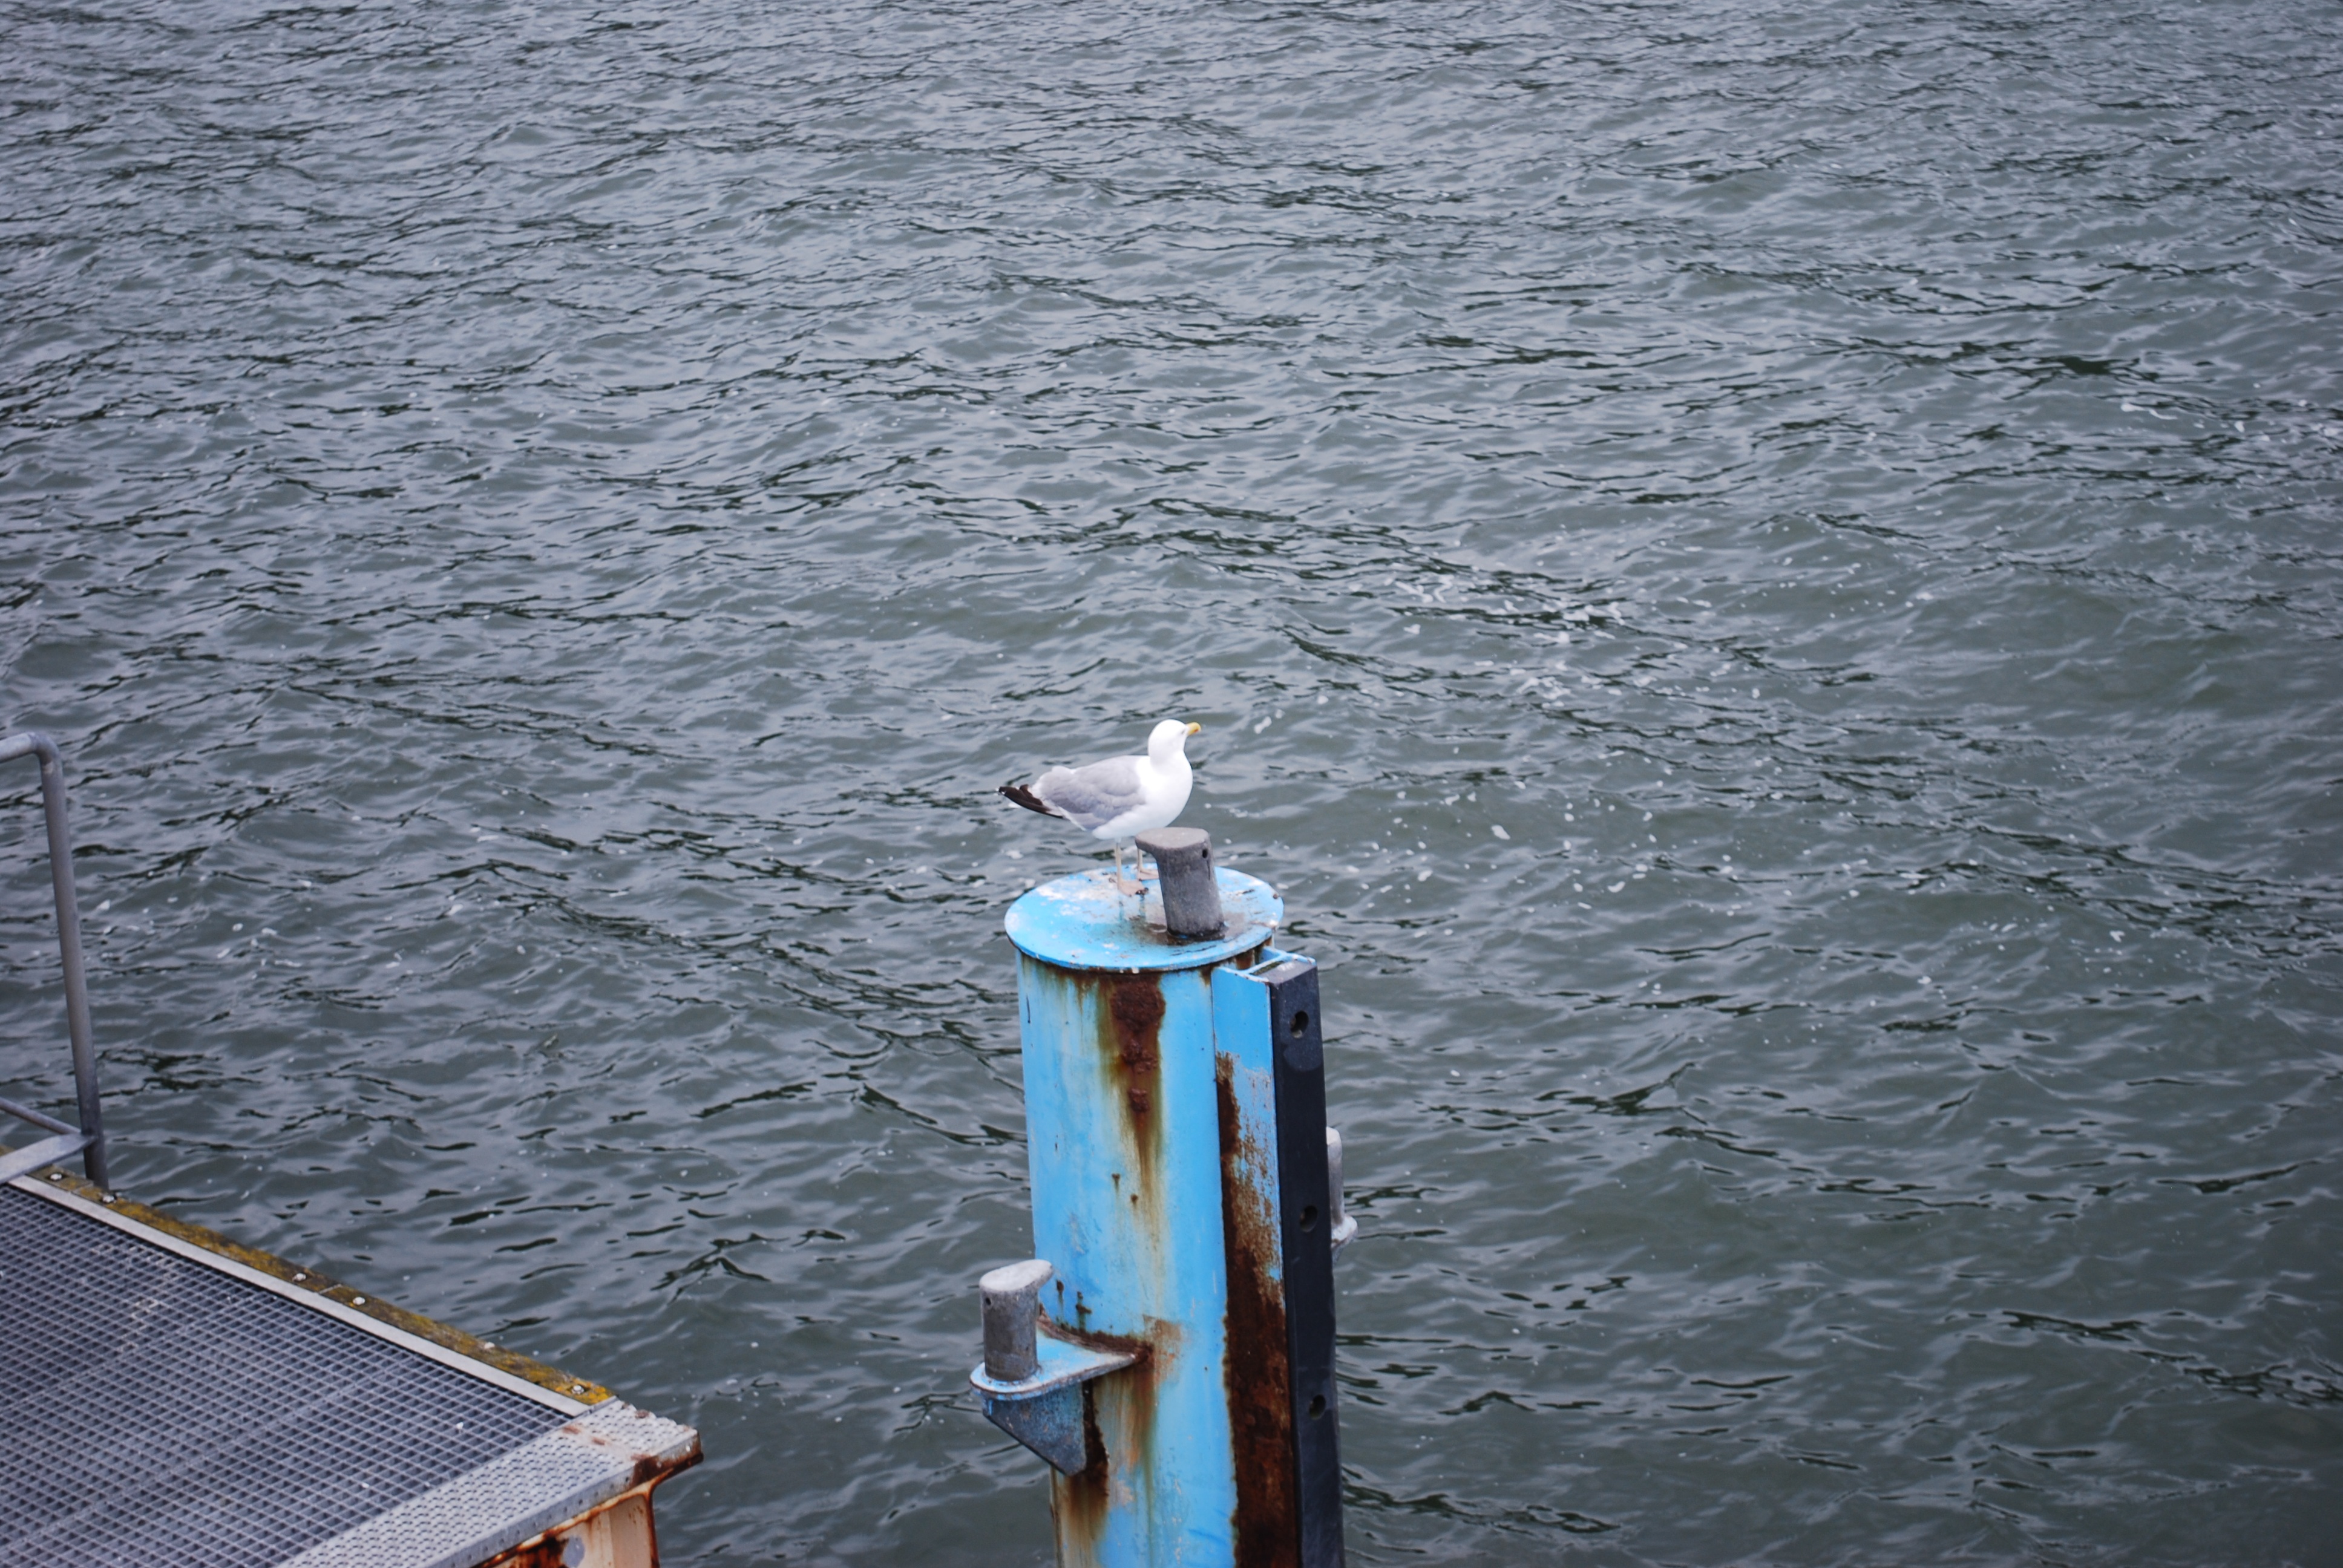
sea, water, bird, seagull, vehicle, baltic sea